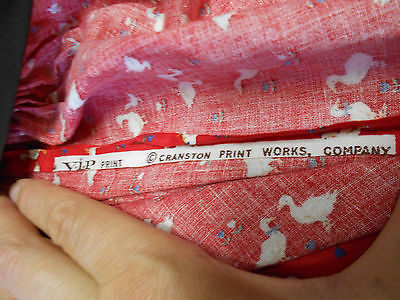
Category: toaster